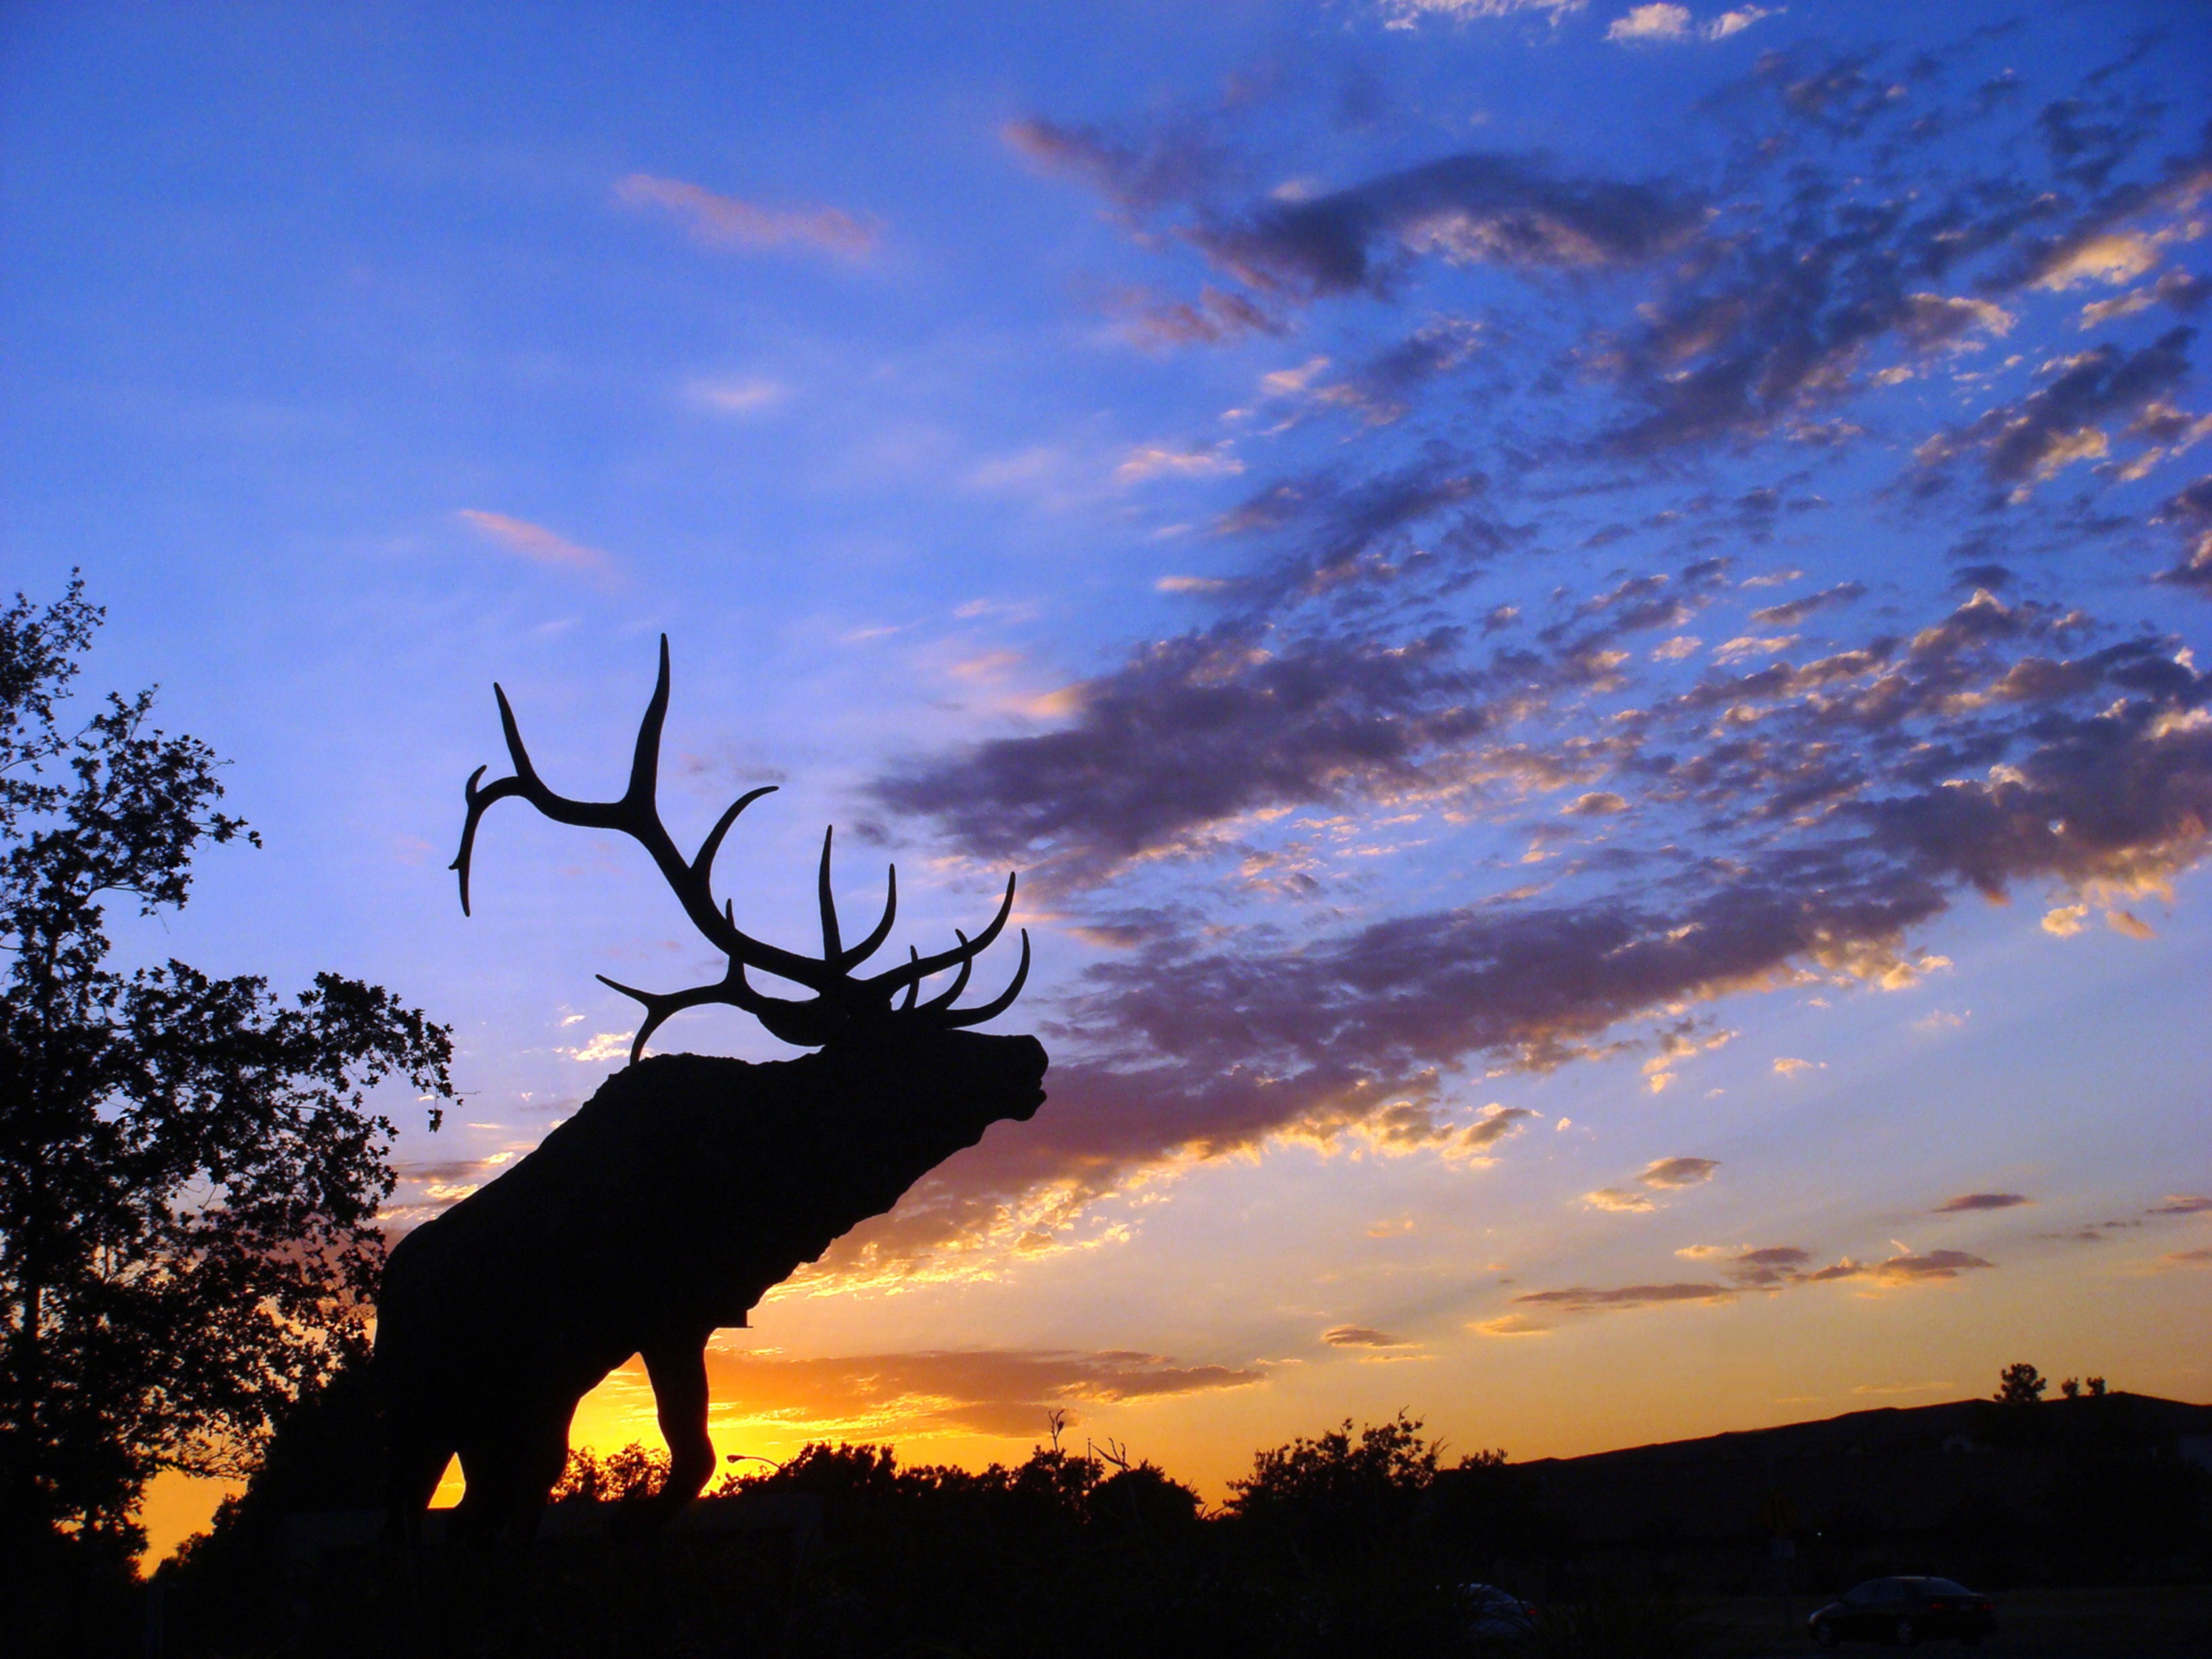
landscape, tree, nature, outdoor, sky, sunrise, sunset, morning, dawn, dusk, wildlife, evening, orange, scenic, blue, yellow, savanna, plain, colorful sky, elk silhouette